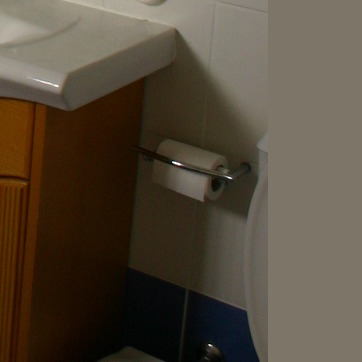
Material: paper